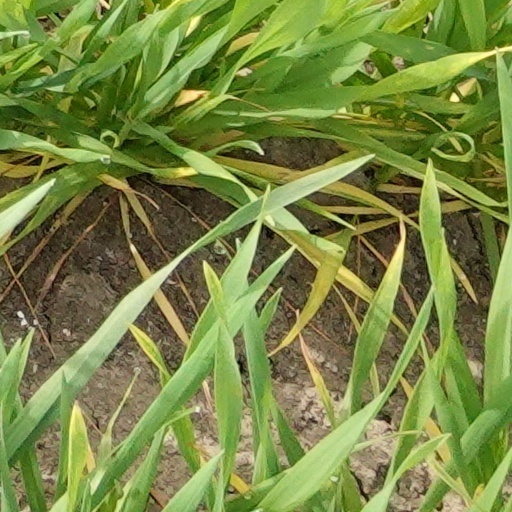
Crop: wheat